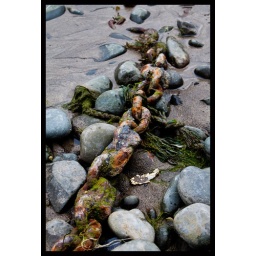
A fishermans boat tether on the beach in a lovely place called Covelly.